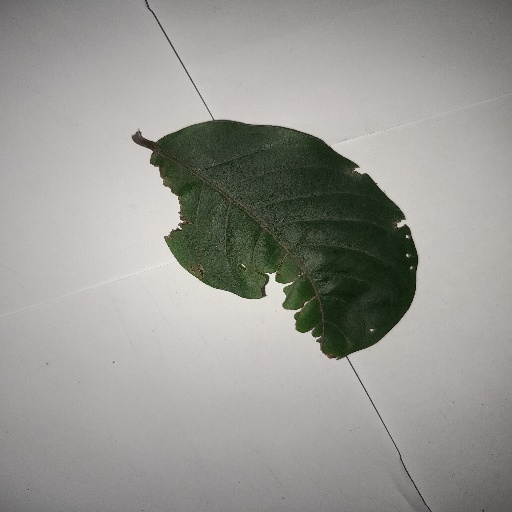
Species: HariTaki
Leaf condition: Bacterial Spot